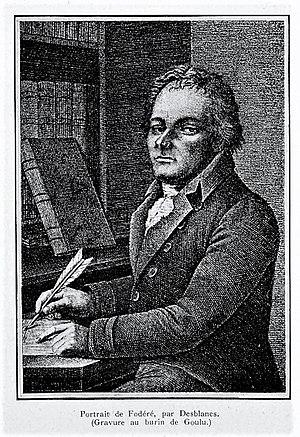
Portrait de Fodéré, par Desblancs (Gravure au burin de Goulu), Le progrès médical, 1935, supplément illustré
François-Emmanuel Fodéré, né en 1764 à Saint-Jean-de-Maurienne et mort le 4 février 1835 à Strasbourg, est un médecin et botaniste savoyard. Il est considéré comme « le père de la médecine légale ».